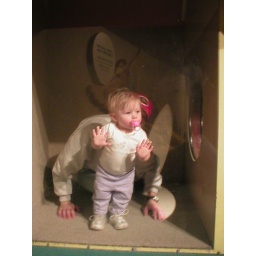
stuck in a glass box